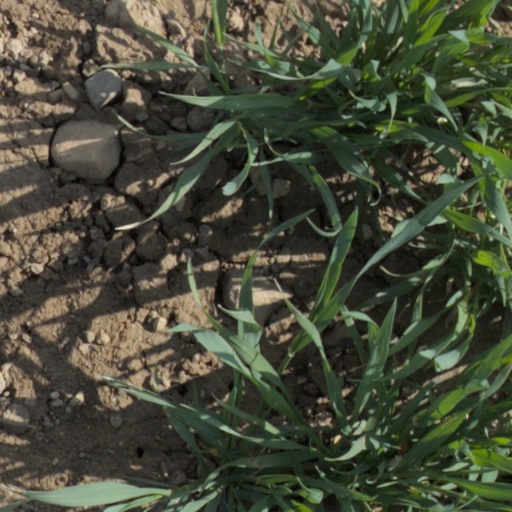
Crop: wheat